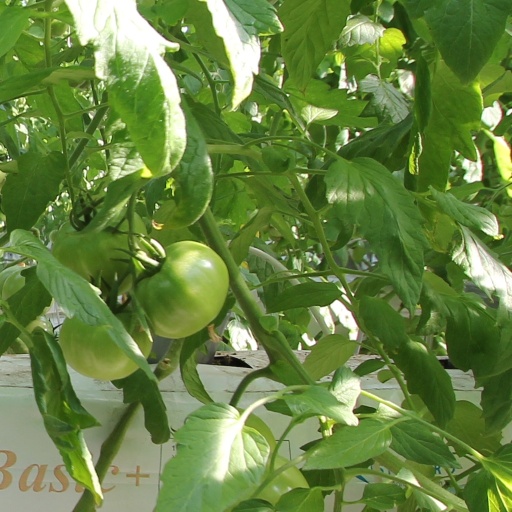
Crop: tomato